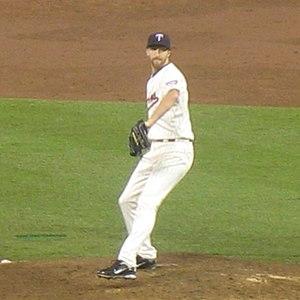
James Urban Hoey est un lanceur droitier au baseball. Il a fait ses débuts dans les Ligues majeures en 2006 avec les Orioles de Baltimore et fait maintenant partie de l'effectif des Brewers de Milwaukee.